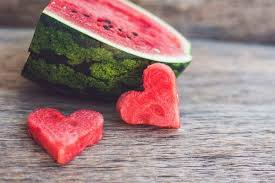
Label: Watermelon